824th Tank Destroyer Battalion

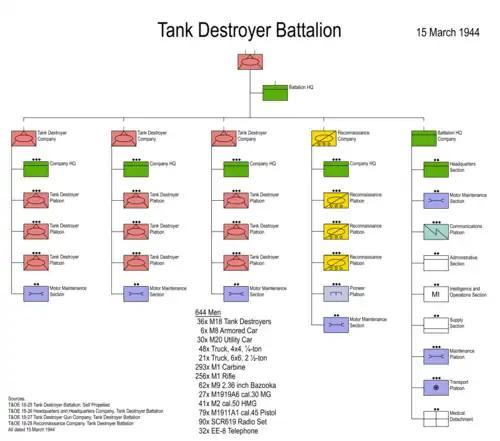
Tank Destroyer Battalion (SP) Structure - March 1944

The battalion first saw frontline service on 28 November, when two companies were attached to the 397th Infantry Regiment (100th Infantry Division), which was itself temporarily attached to the 45th Infantry Division, fighting in the Vosges Mountains under the Seventh Army. The battalion took its first casualties the following day, with four men in A Company killed and three wounded by artillery and mortar fire. The following day, a gun crew of the same company fired the battalion's first shots in anger, destroying a machine-gun position. The battalion pushed eastwards with the 100th and 45th Divisions until mid-December, with individual gun crews providing direct fire support to infantrymen assaulting German defensive positions, as well as indirect artillery fire.